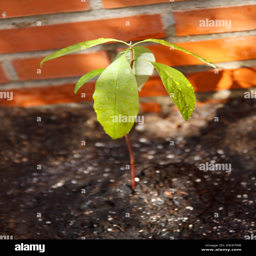
a plant after being watered in a garden